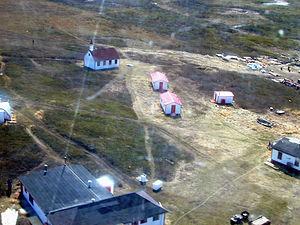
Bathurst Inlet, Qingaun ou Qingaut en inuinnaqtun ou encore Kingoak en inuktitut est une petite communauté située dans la région de Kitikmeot au Nunavut.